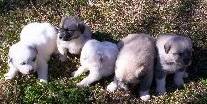
Label: dog